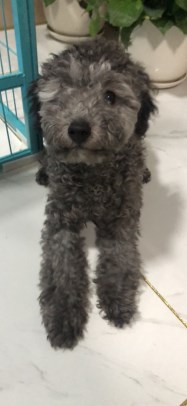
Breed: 7449-n000128-teddy